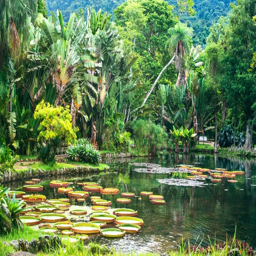
the largest water lily in the world